Henry L. Phillips

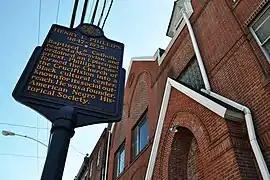
Henry L. Phillips Historical Marker, 620 South 8th Street, Philadelphia

Phillips was born in Saint Elizabeth Parish, Jamaica, on March 11, 1847. At the age of 21, he left Jamaica to teach on the island of Saint Croix in the former Danish West Indies. He moved to the United States in 1870 and became a lay reader at St. Philip's Episcopal Church in Manhattan before enrolling in the Philadelphia Divinity School in 1872. Baptized as a Roman Catholic and raised and confirmed as a Moravian, Phillips was ordained to the priesthood in the Episcopal Church in 1875 by Bishop William Bacon Stevens.